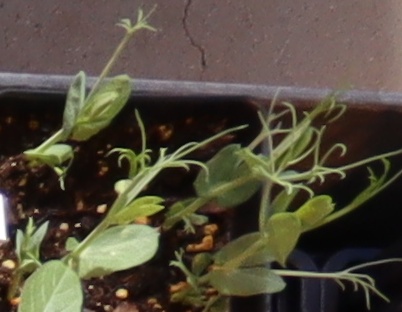
Label: Field Pea